Matthew Jurman

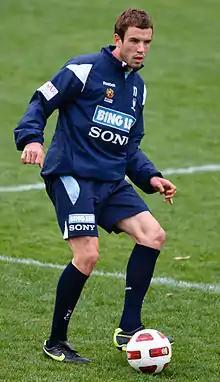
Jurman training with Sydney FC

Matthew John Jurman is an Australian soccer player who plays as a centre-back for A-League club Macarthur FC.